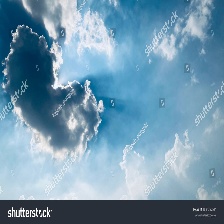
Cloud type: Altostratus